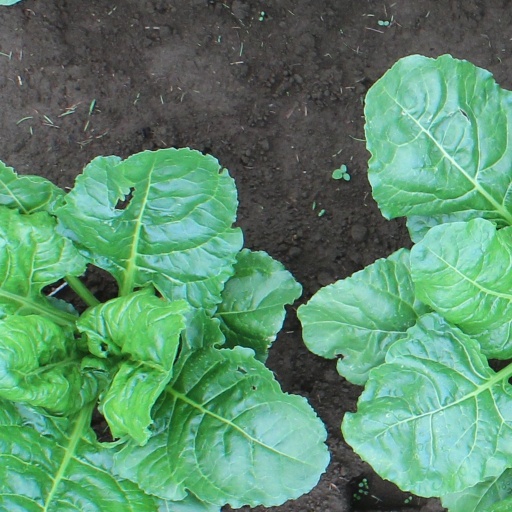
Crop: sugar beet